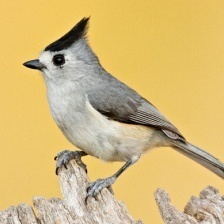
Species: TIT MOUSE
Scientific name: PARIDAE
ImageNet parent category: chickadee